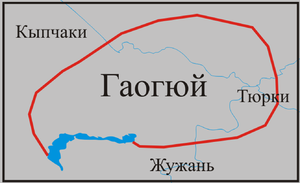
Tiele', également appelé Chile ou Gaoche ou plus rarement Tele, est une confédération de neuf peuples turcs en Asie centrale de 480 à 540 et recouvrant pour sa majeure partie, le Sud Est de l'actuel Kazakhstan, ainsi qu'en petite partie les actuels pays de la Chine, la Russie et la Mongolie ou elle atteint l'Altaï.